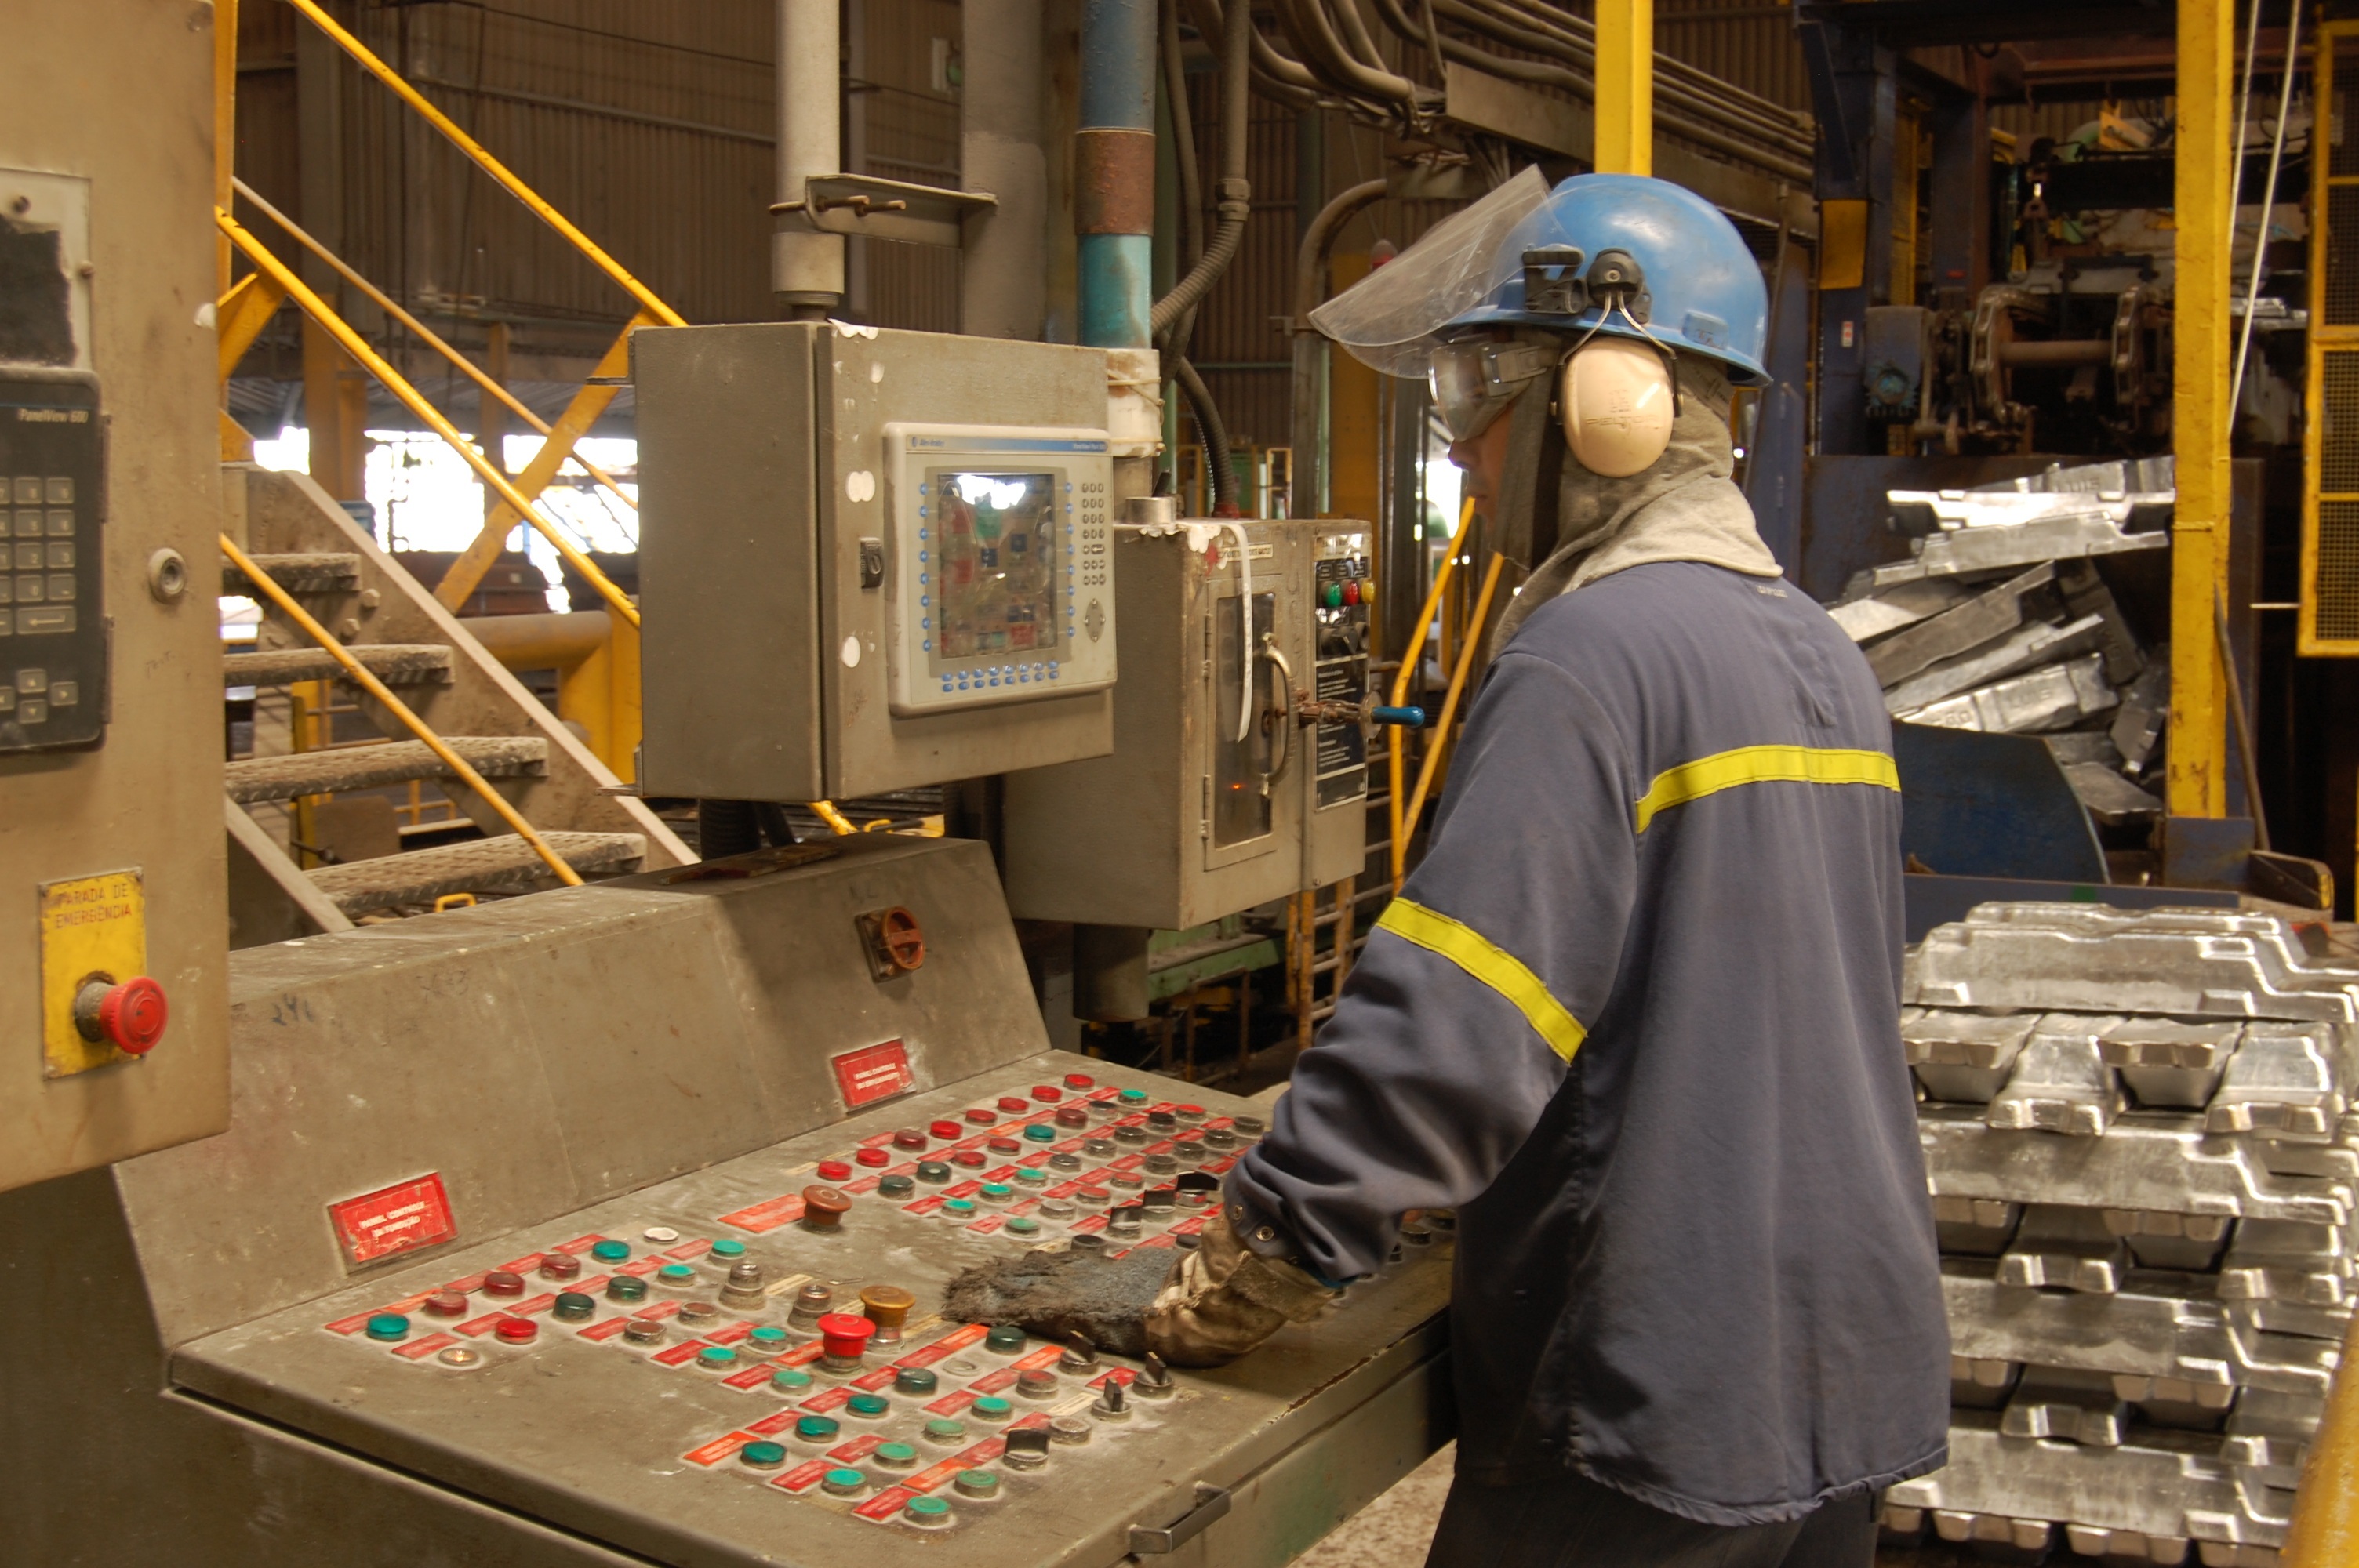
factory, toy, manufacturing, worker, industria, maranh o